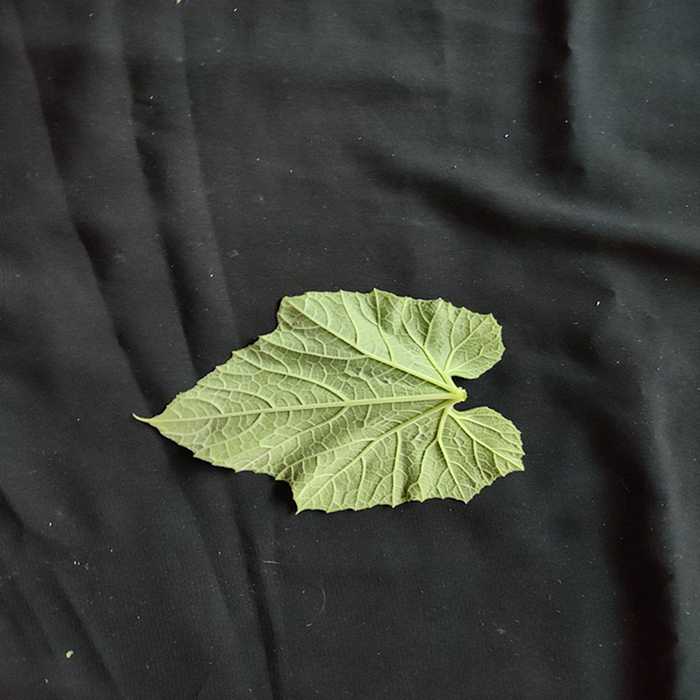
Plant: Bottle gourd
Label: Fresh leaf